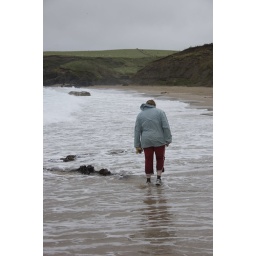
There wasn't really any point in walking around the water - we were already soaked through!